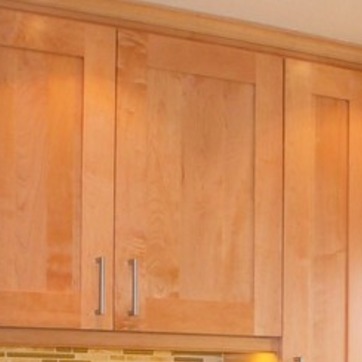
Material: wood